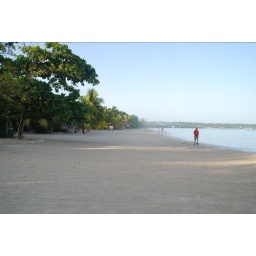
7 miles sugary white sand in front of Coco La Palm resort